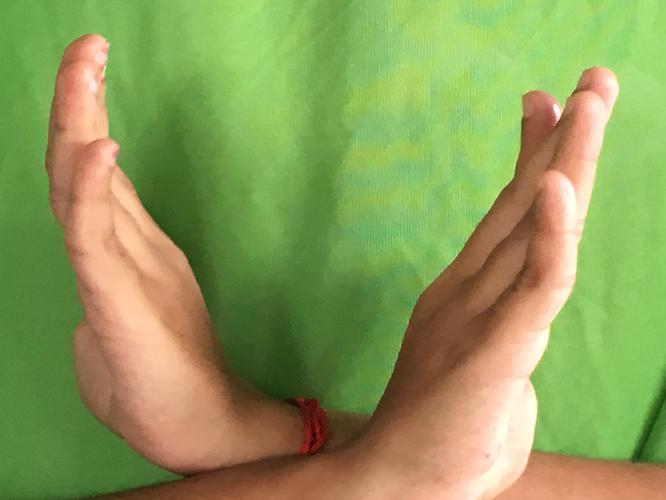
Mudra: Swastikam
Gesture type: double_hand